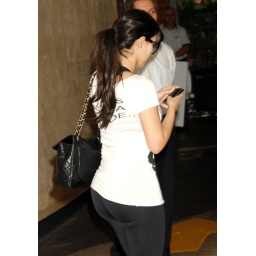
Kim Kardashian in white top and black leggings out in Bev. Hills